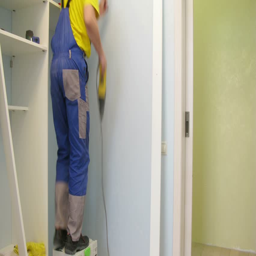
workers assemble a wardrobe in the room , camera rotates , time lapse